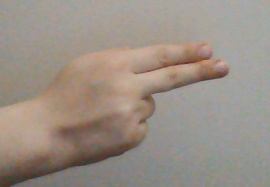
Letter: ain